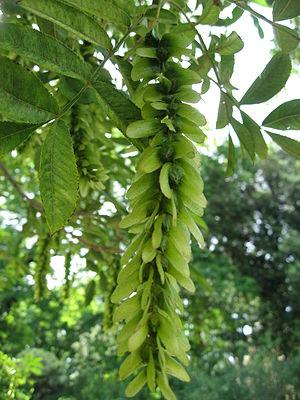
Le Ptérocaryer de Chine ou Noyer de Chine, Pterocarya stenoptera, signifiant en français « aux noix à ailes étroites », est une espèce d'arbre à port étalé de la famille des Juglandaceae.